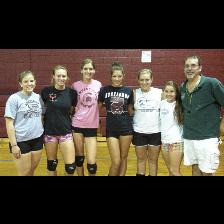
Label: Human